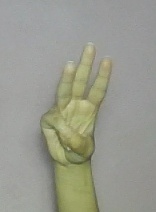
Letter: thaa